Ruth-Ann Thorn

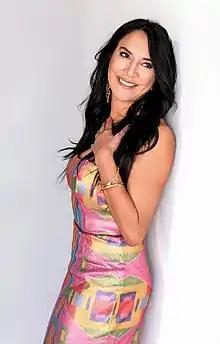

Ruth-Ann Thorn is a Luiseño gallerist, art collector, art curator and documentary film maker from Vista California USA. She is known for promoting the Native Americans through Art, especially the Luisenos.